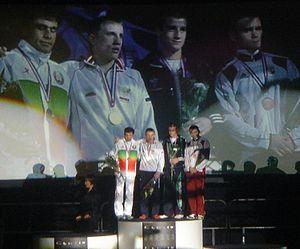
Miklós Varga est un boxeur hongrois né le 26 août 1987.